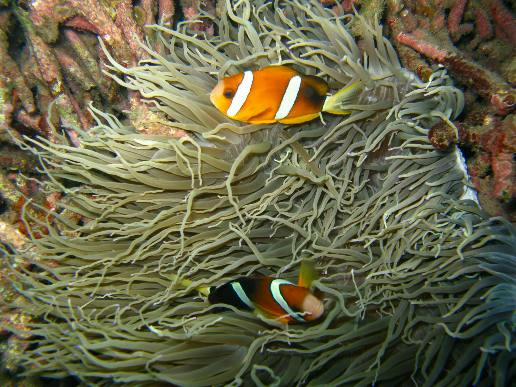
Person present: No